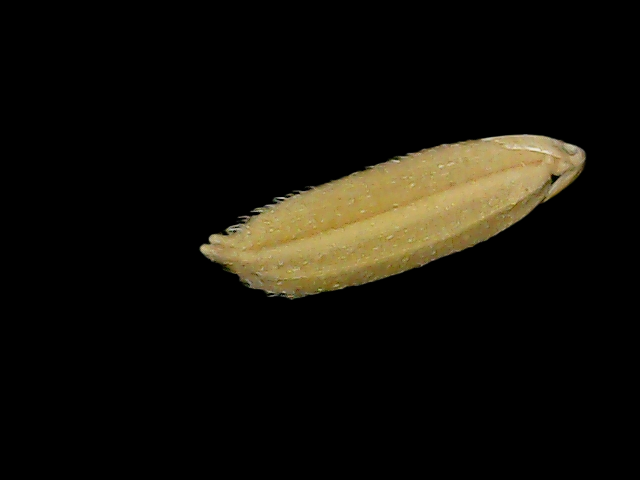
Rice variety: Bd85